Kłodzko Land

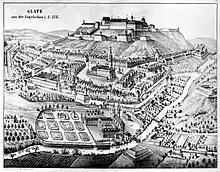
City and fortress of Kladsko (1737)

Under Přemyslid rule, Kladsko became part of the Kingdom of Bohemia by 1198; it was administrated within the lands of Hradec Králové and governed by Bohemian burgraves like Witiko of Prčice (c.1120–1194), progenitor of the Vítkovci clan. From the 13th century onwards, under the rule of King Wenceslaus I and his son Ottokar II, the area was largely settled by German colonists in the course of the "Ostsiedlung" migration. The Kladsko estates were temporarily held by Silesian Piast dukes such as Henry IV Probus, who received it from the hands of King Rudolph I of Germany in 1280, or Henry VI the Good (in 1327) and Bolko II of Ziębice (in 1336); each time, the lands fell back to the Bohemian monarch as a reverted fief upon their death.